Henry Dimbleby

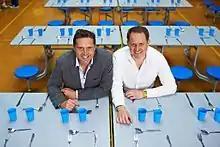
Dimbleby (right) with his Leon Restaurants co-founder, John Vincent

Henry Richard Melville Dimbleby (born May 1970) is a British businessman and cookery writer who is a co-founder of Leon Restaurants and the Sustainable Restaurant Association. He was appointed lead non-executive board member of the Department for Environment, Food and Rural Affairs in March 2018. He is a son of BBC broadcaster David Dimbleby and of Josceline Dimbleby.